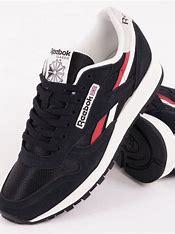
Brand: Reebok
Model: Classic